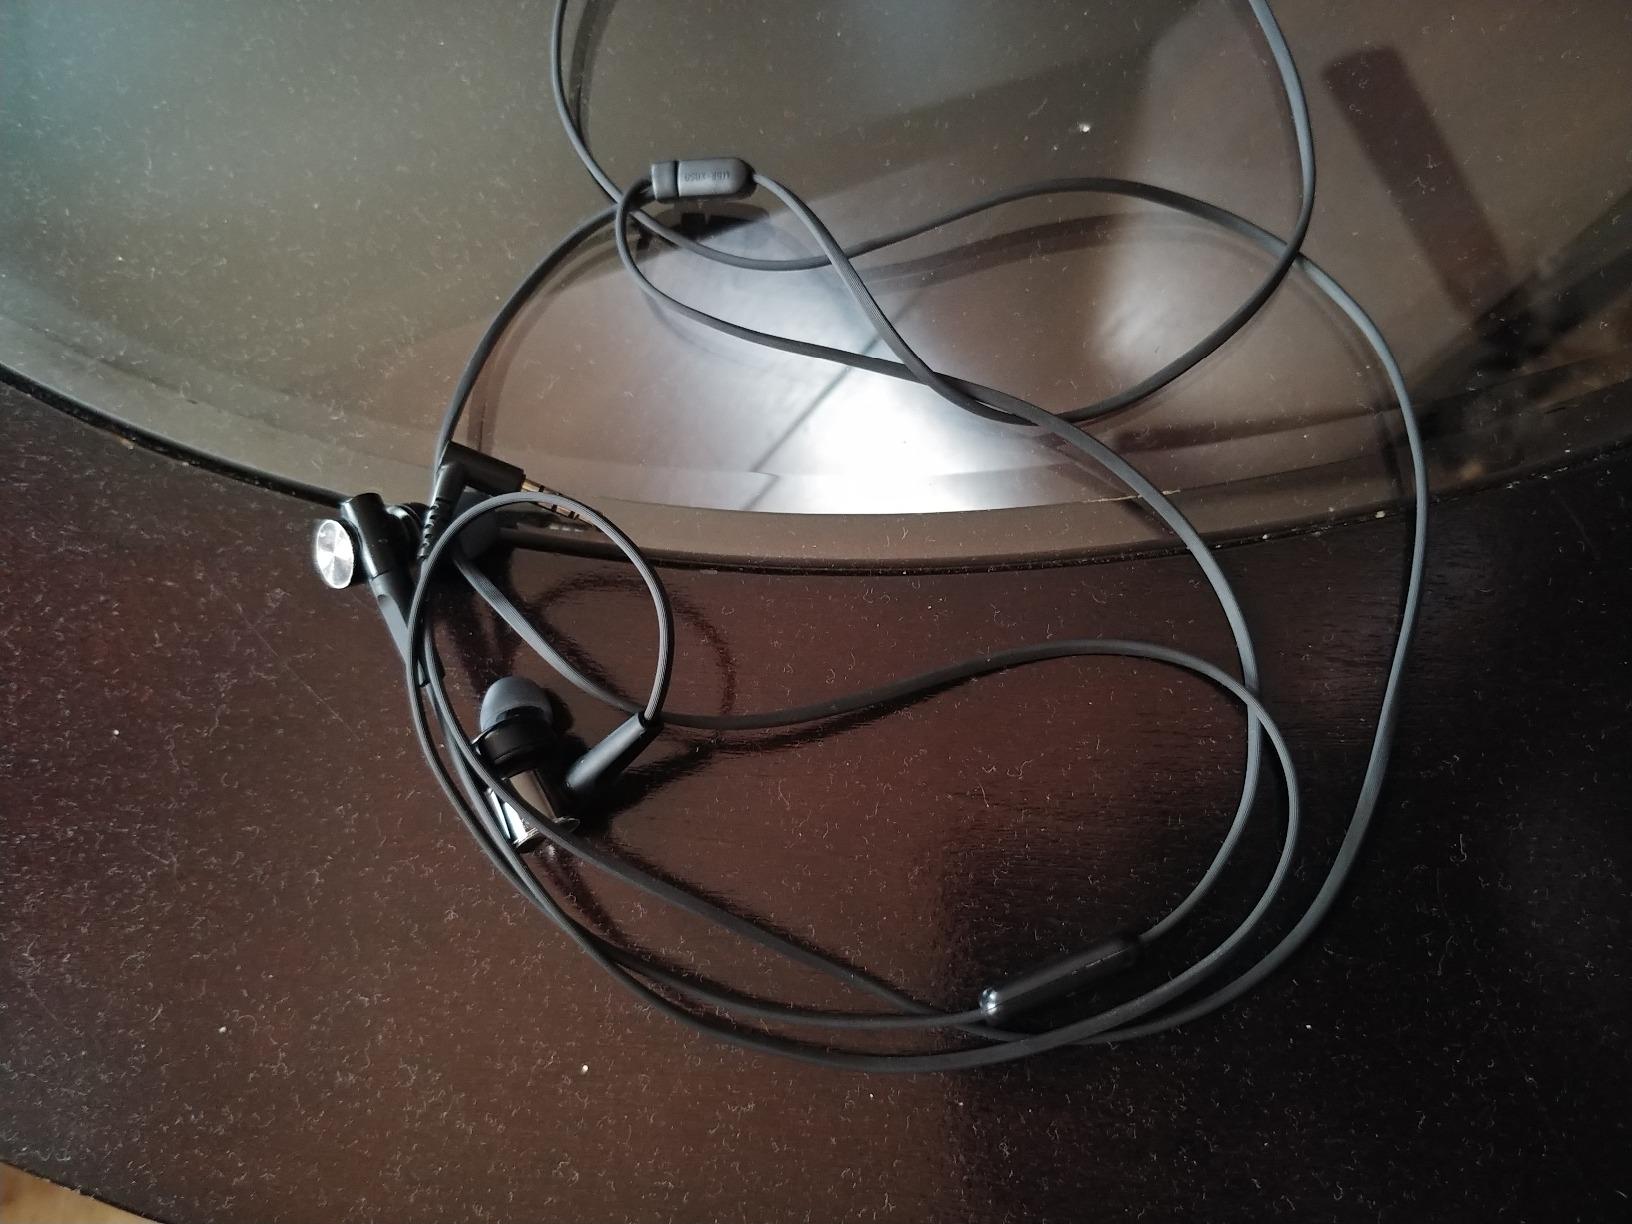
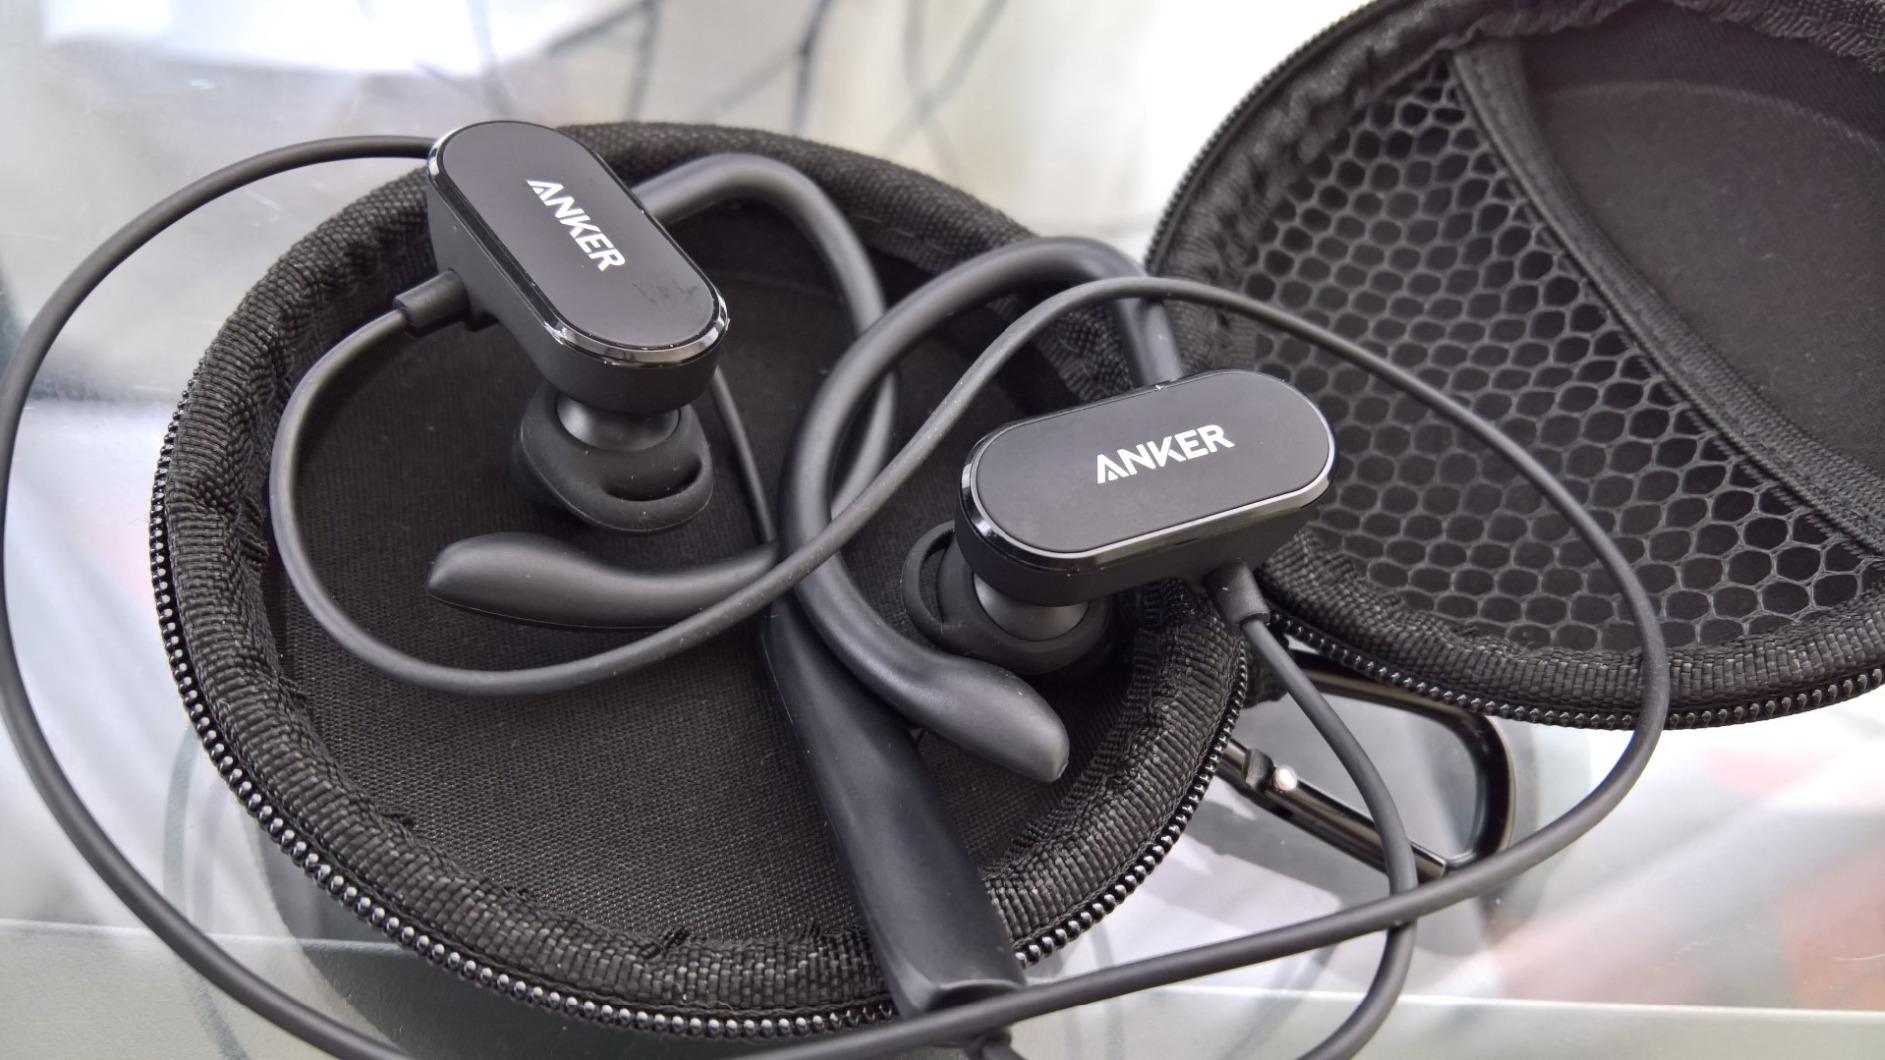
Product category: headphones
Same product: no